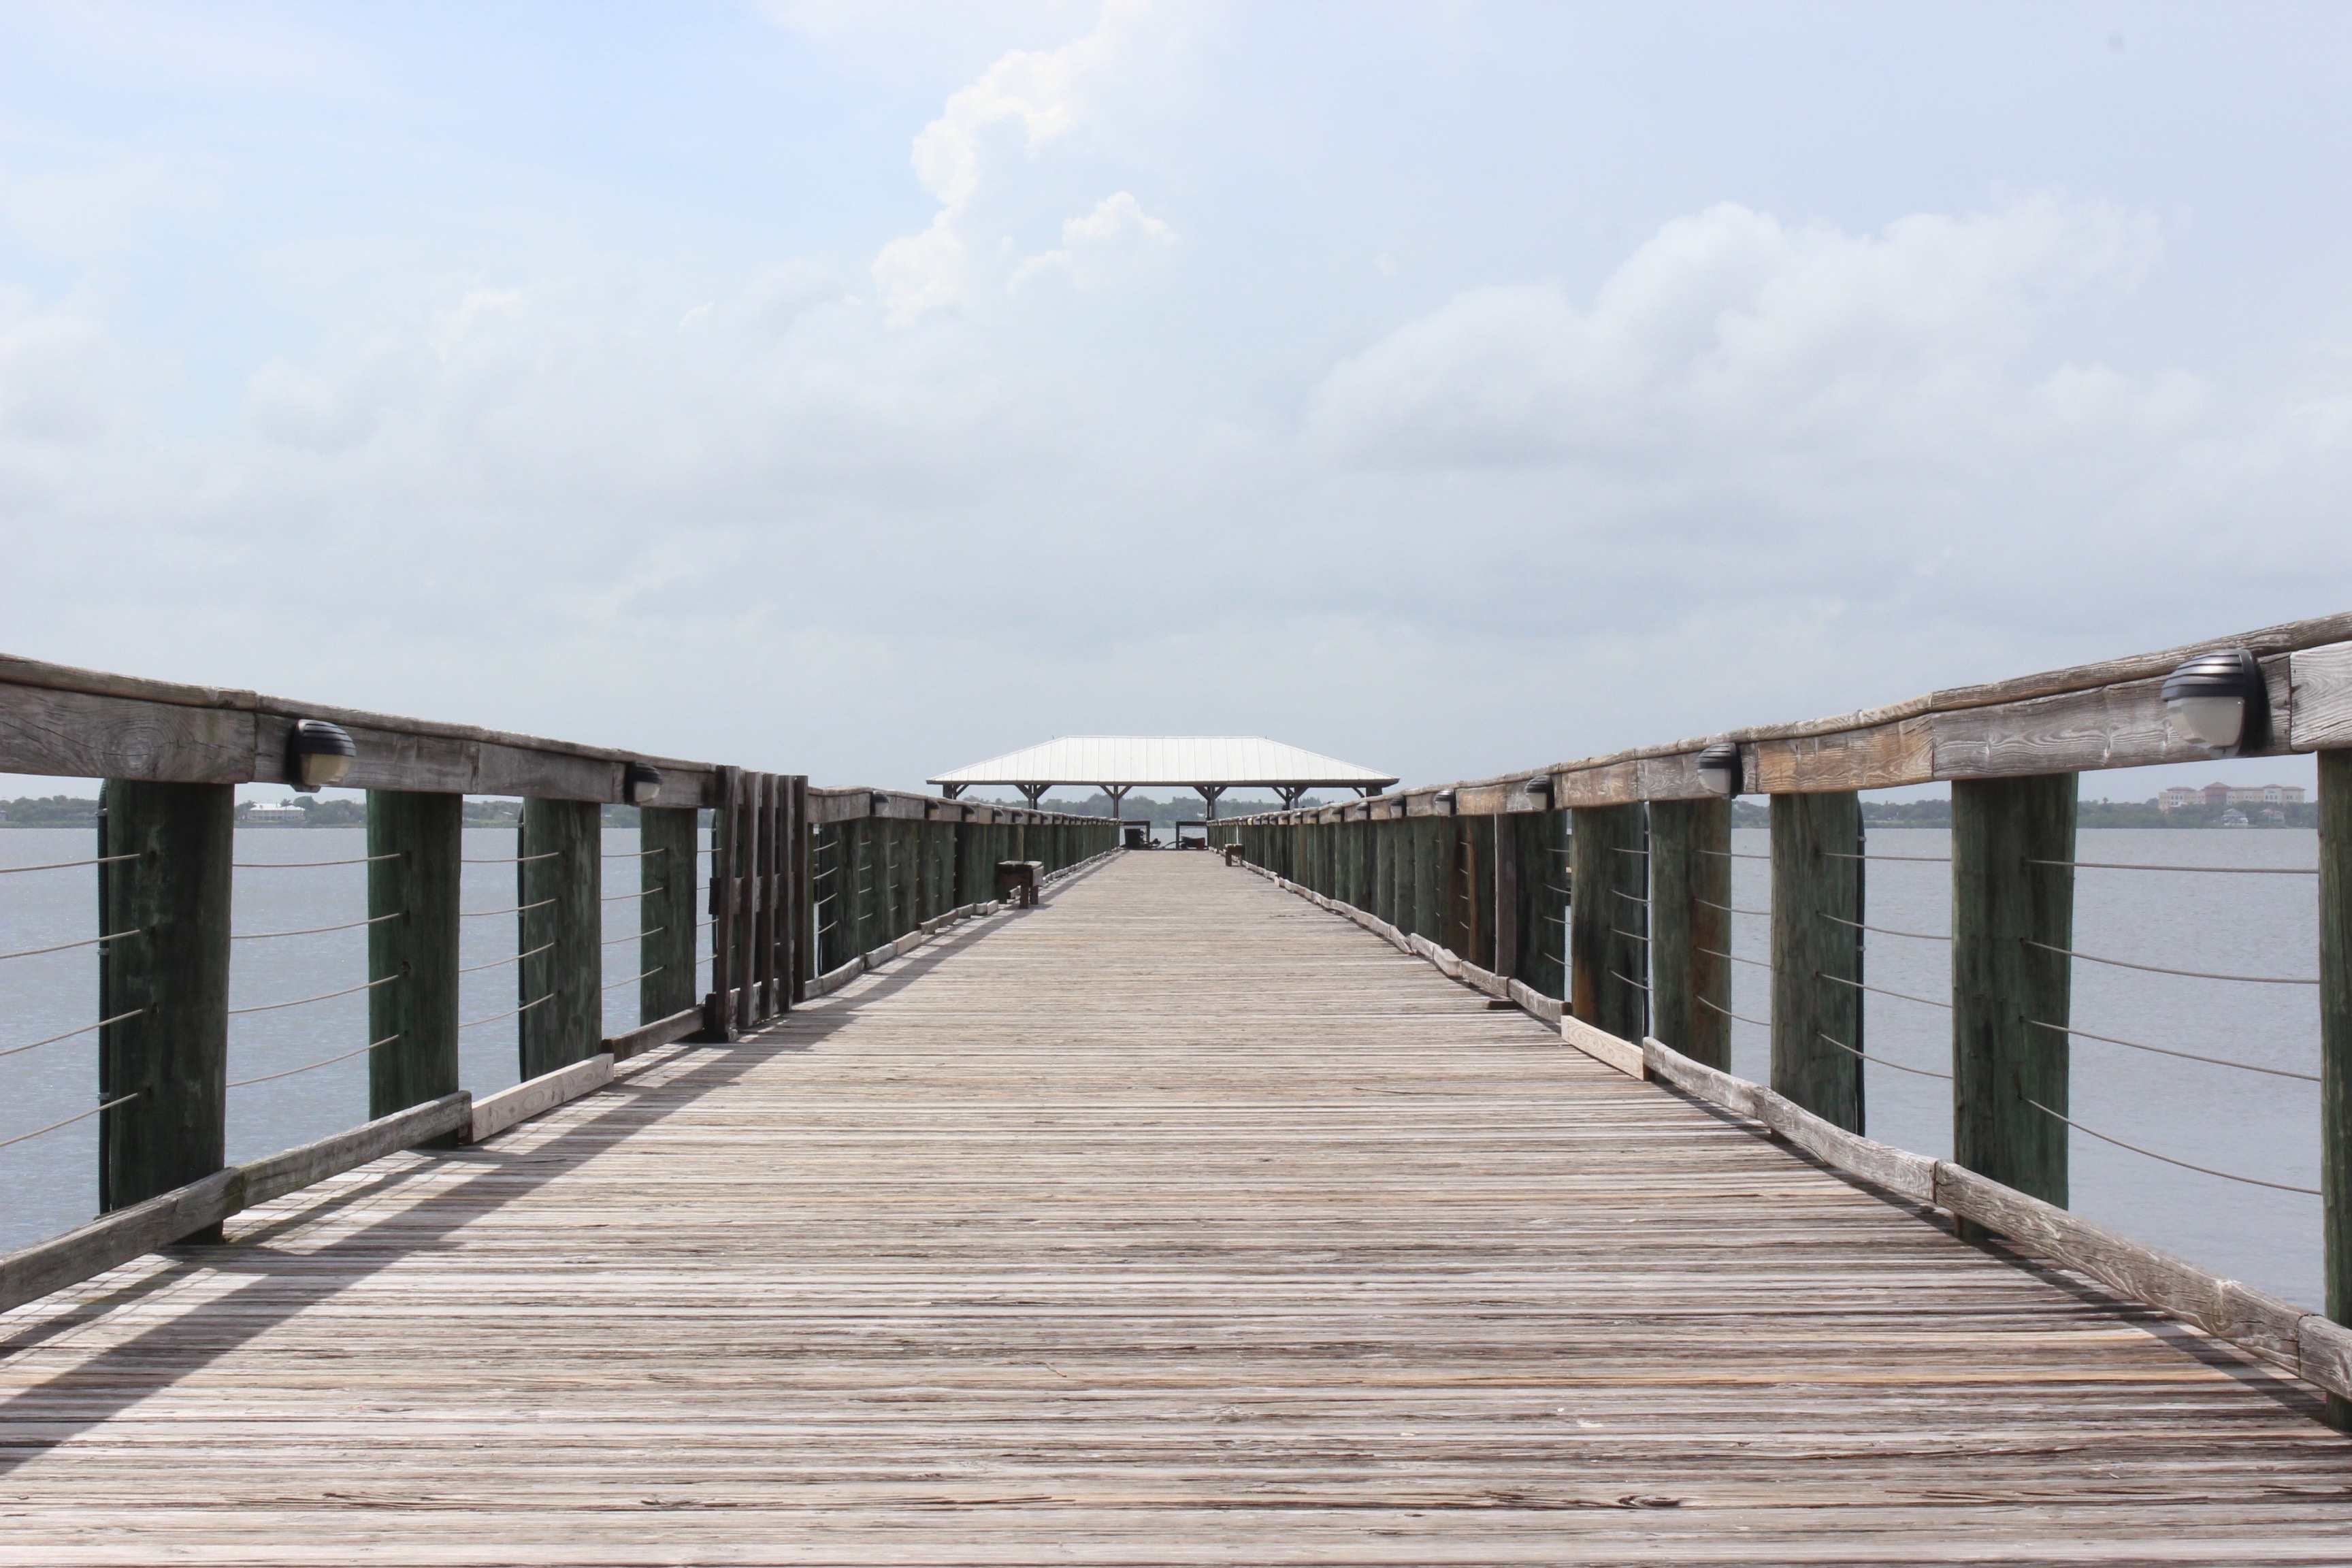
beach, sea, coast, ocean, dock, structure, boardwalk, wood, bridge, shore, view, perspective, building, pier, walkway, vacation, infinity, jetty, leisure, waterway, planks, boards, wooden, vanishing point, holidy, nonbuilding structure